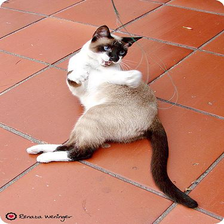
Species: cat
Breed: Siamese